Franc Treiber

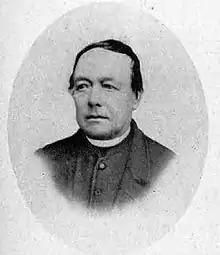

Franc Treiber (28 January 1809 – 24 October 1878) was a Slovene Roman Catholic priest, poet, and composer.